Colley Cibber

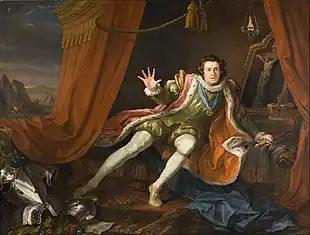
David Garrick's innovative realistic performance as Richard III broke with Cibber's melodrama tradition.

Later in life, when Cibber himself had the last word in casting at Drury Lane, he wrote, or patched together, several tragedies that were tailored to fit his continuing hankering after playing "a Hero". However, his performances of such parts never pleased audiences, which wanted to see him typecast as an affected fop, a kind of character that fitted both his private reputation as a vain man, his exaggerated, mannered style of acting, and his habit of ad libbing. His most famous part for the rest of his career remained that of Lord Foppington in "The Relapse", a sequel to Cibber's own "Love's Last Shift" but written by John Vanbrugh, first performed in 1696 with Cibber reprising his performance as Sir Novelty Fashion in the newly ennobled guise of Lord Foppington. Pope mentions the audience jubilation that greeted the small-framed Cibber donning Lord Foppington's enormous wig, which would be ceremoniously carried on stage in its own sedan chair. Vanbrugh reputedly wrote the part of Lord Foppington deliberately "to suit the eccentricities of Cibber's acting style".